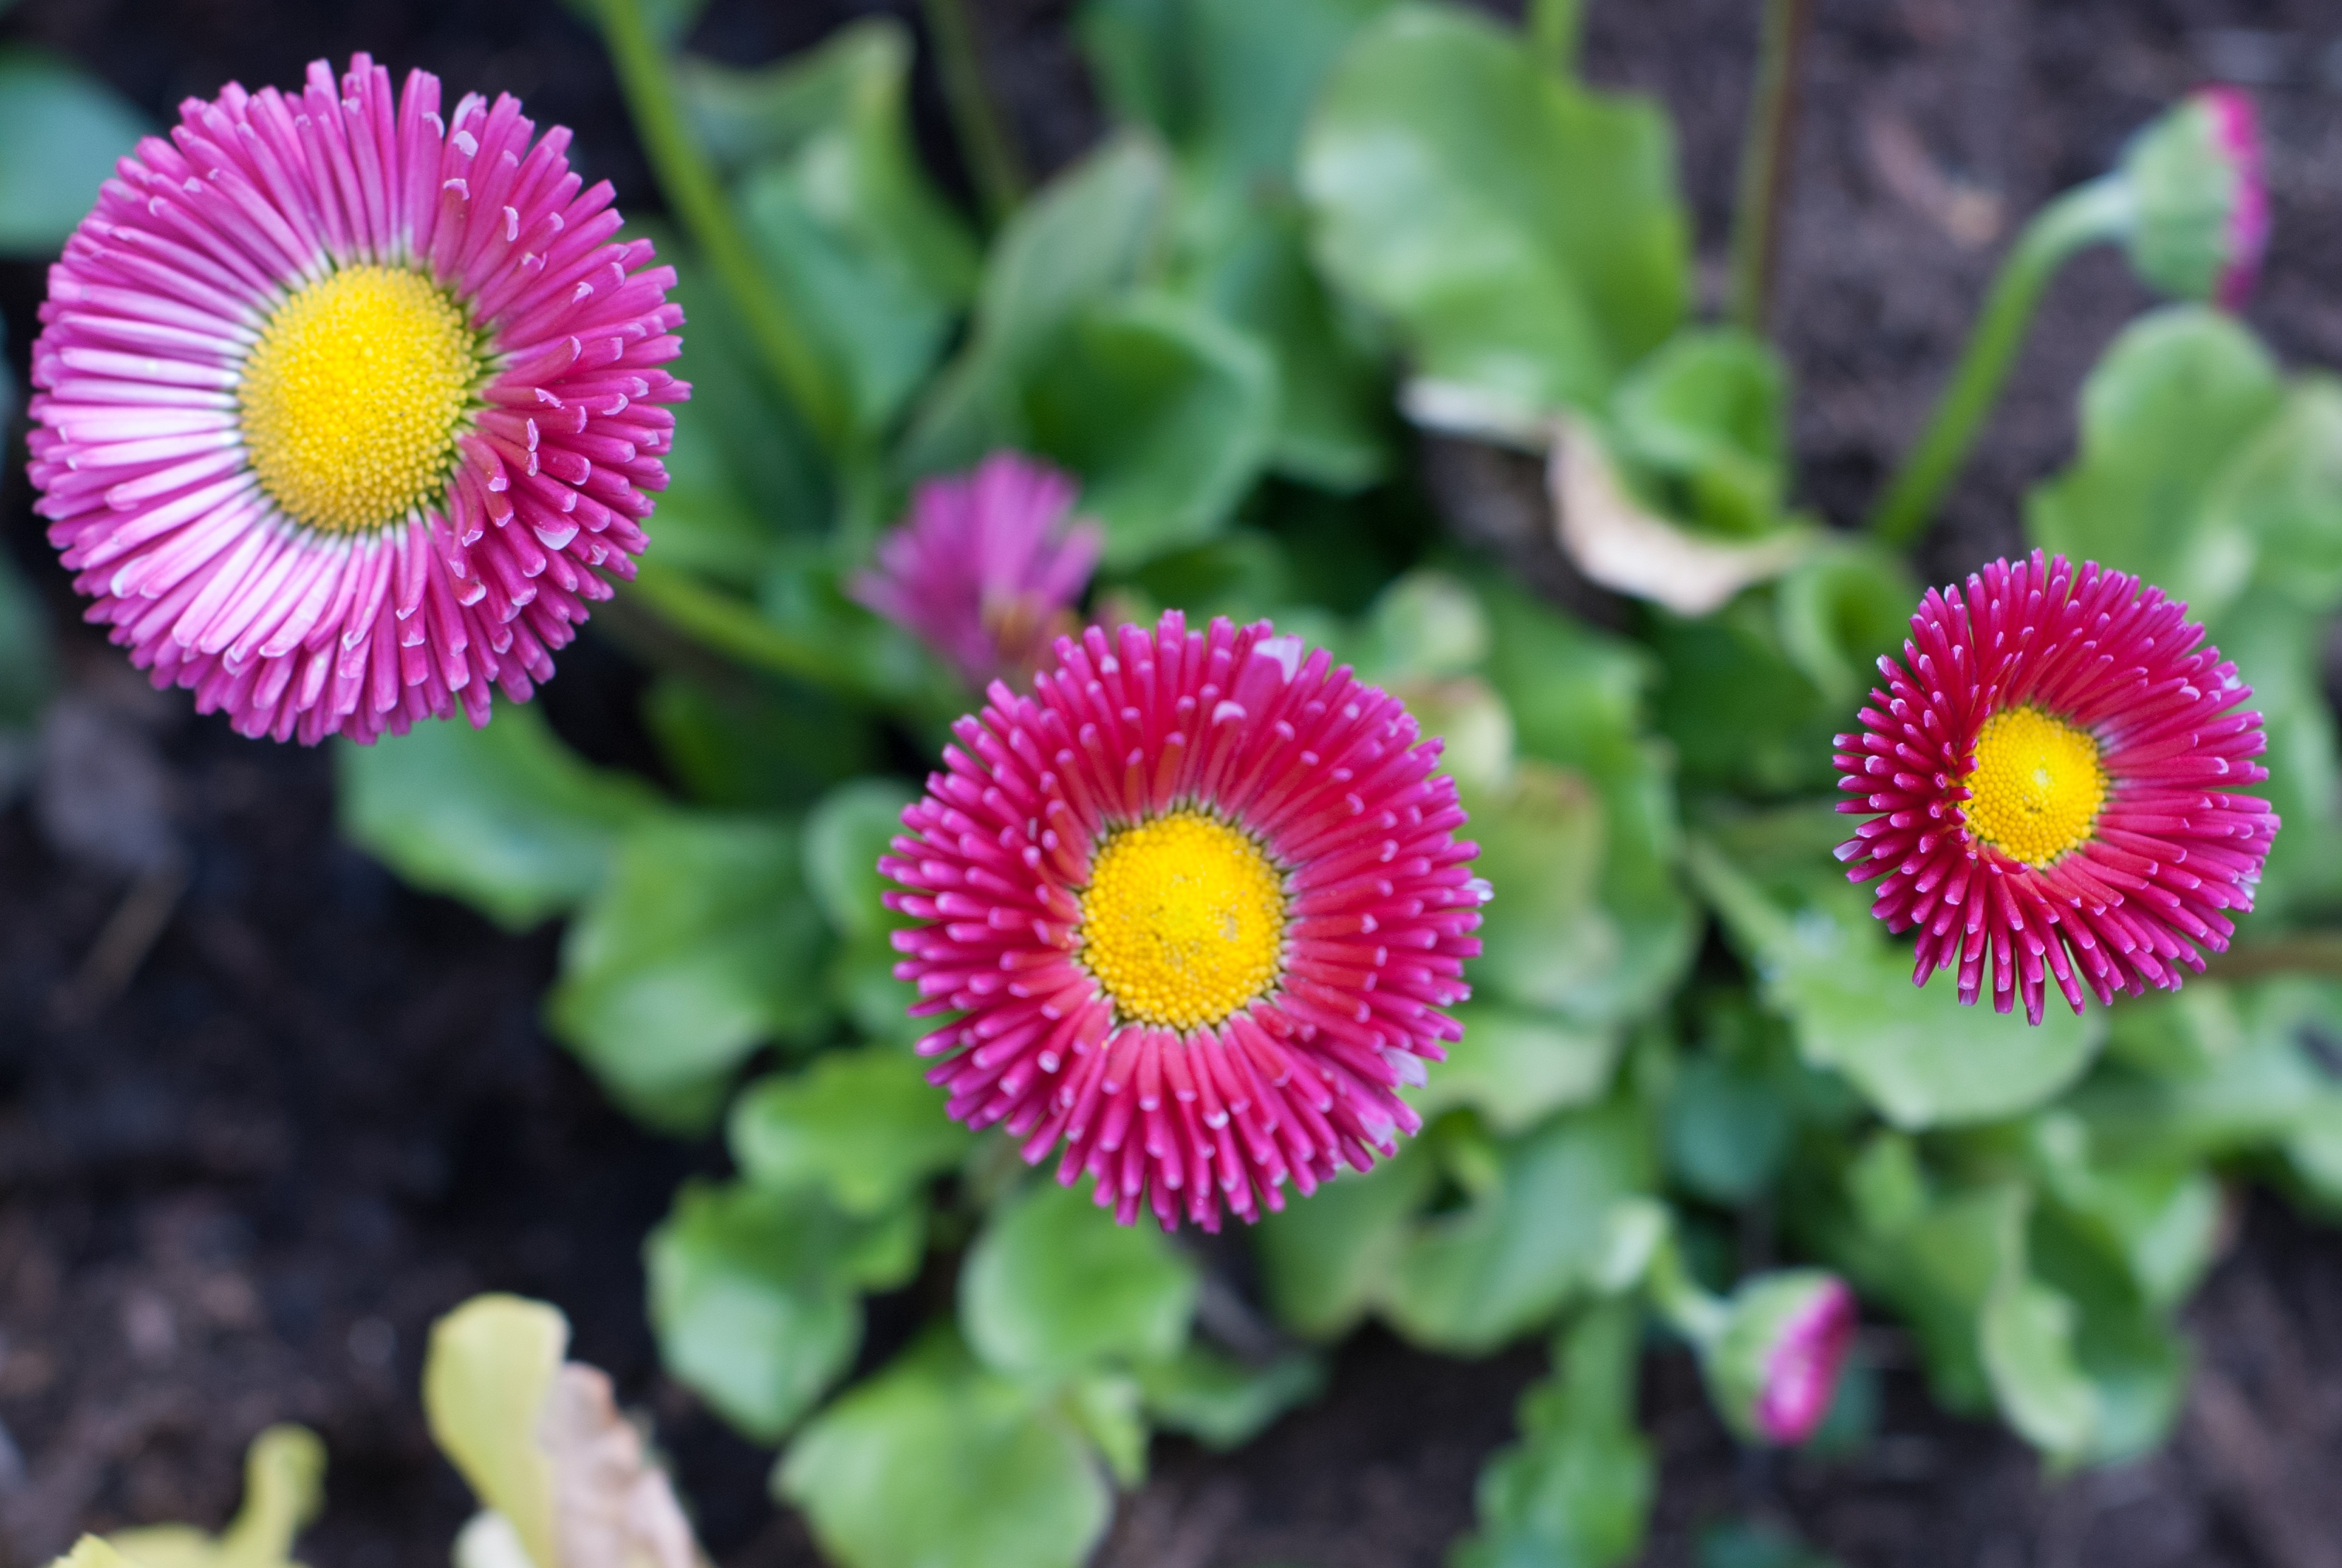
plant, flower, petal, summer, floral, daisy, spring, botany, garden, flora, wildflower, sweden, stockholm, scandinavia, macro photography, flowering plant, daisy family, annual plant, land plant, ice plant family, dorotheanthus bellidiformis